Hamburg

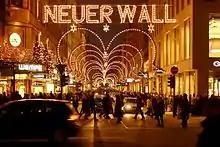
Neuer Wall, one of Europe's most luxurious shopping streets

Hamburg has for centuries been a commercial centre of Northern Europe, and is the most important banking city of Northern Germany. The city is the seat of Germany's oldest bank, the Berenberg Bank, M.M.Warburg & CO, and Hamburg Commercial Bank. The Hamburg Stock Exchange is the oldest of its kind in Germany.